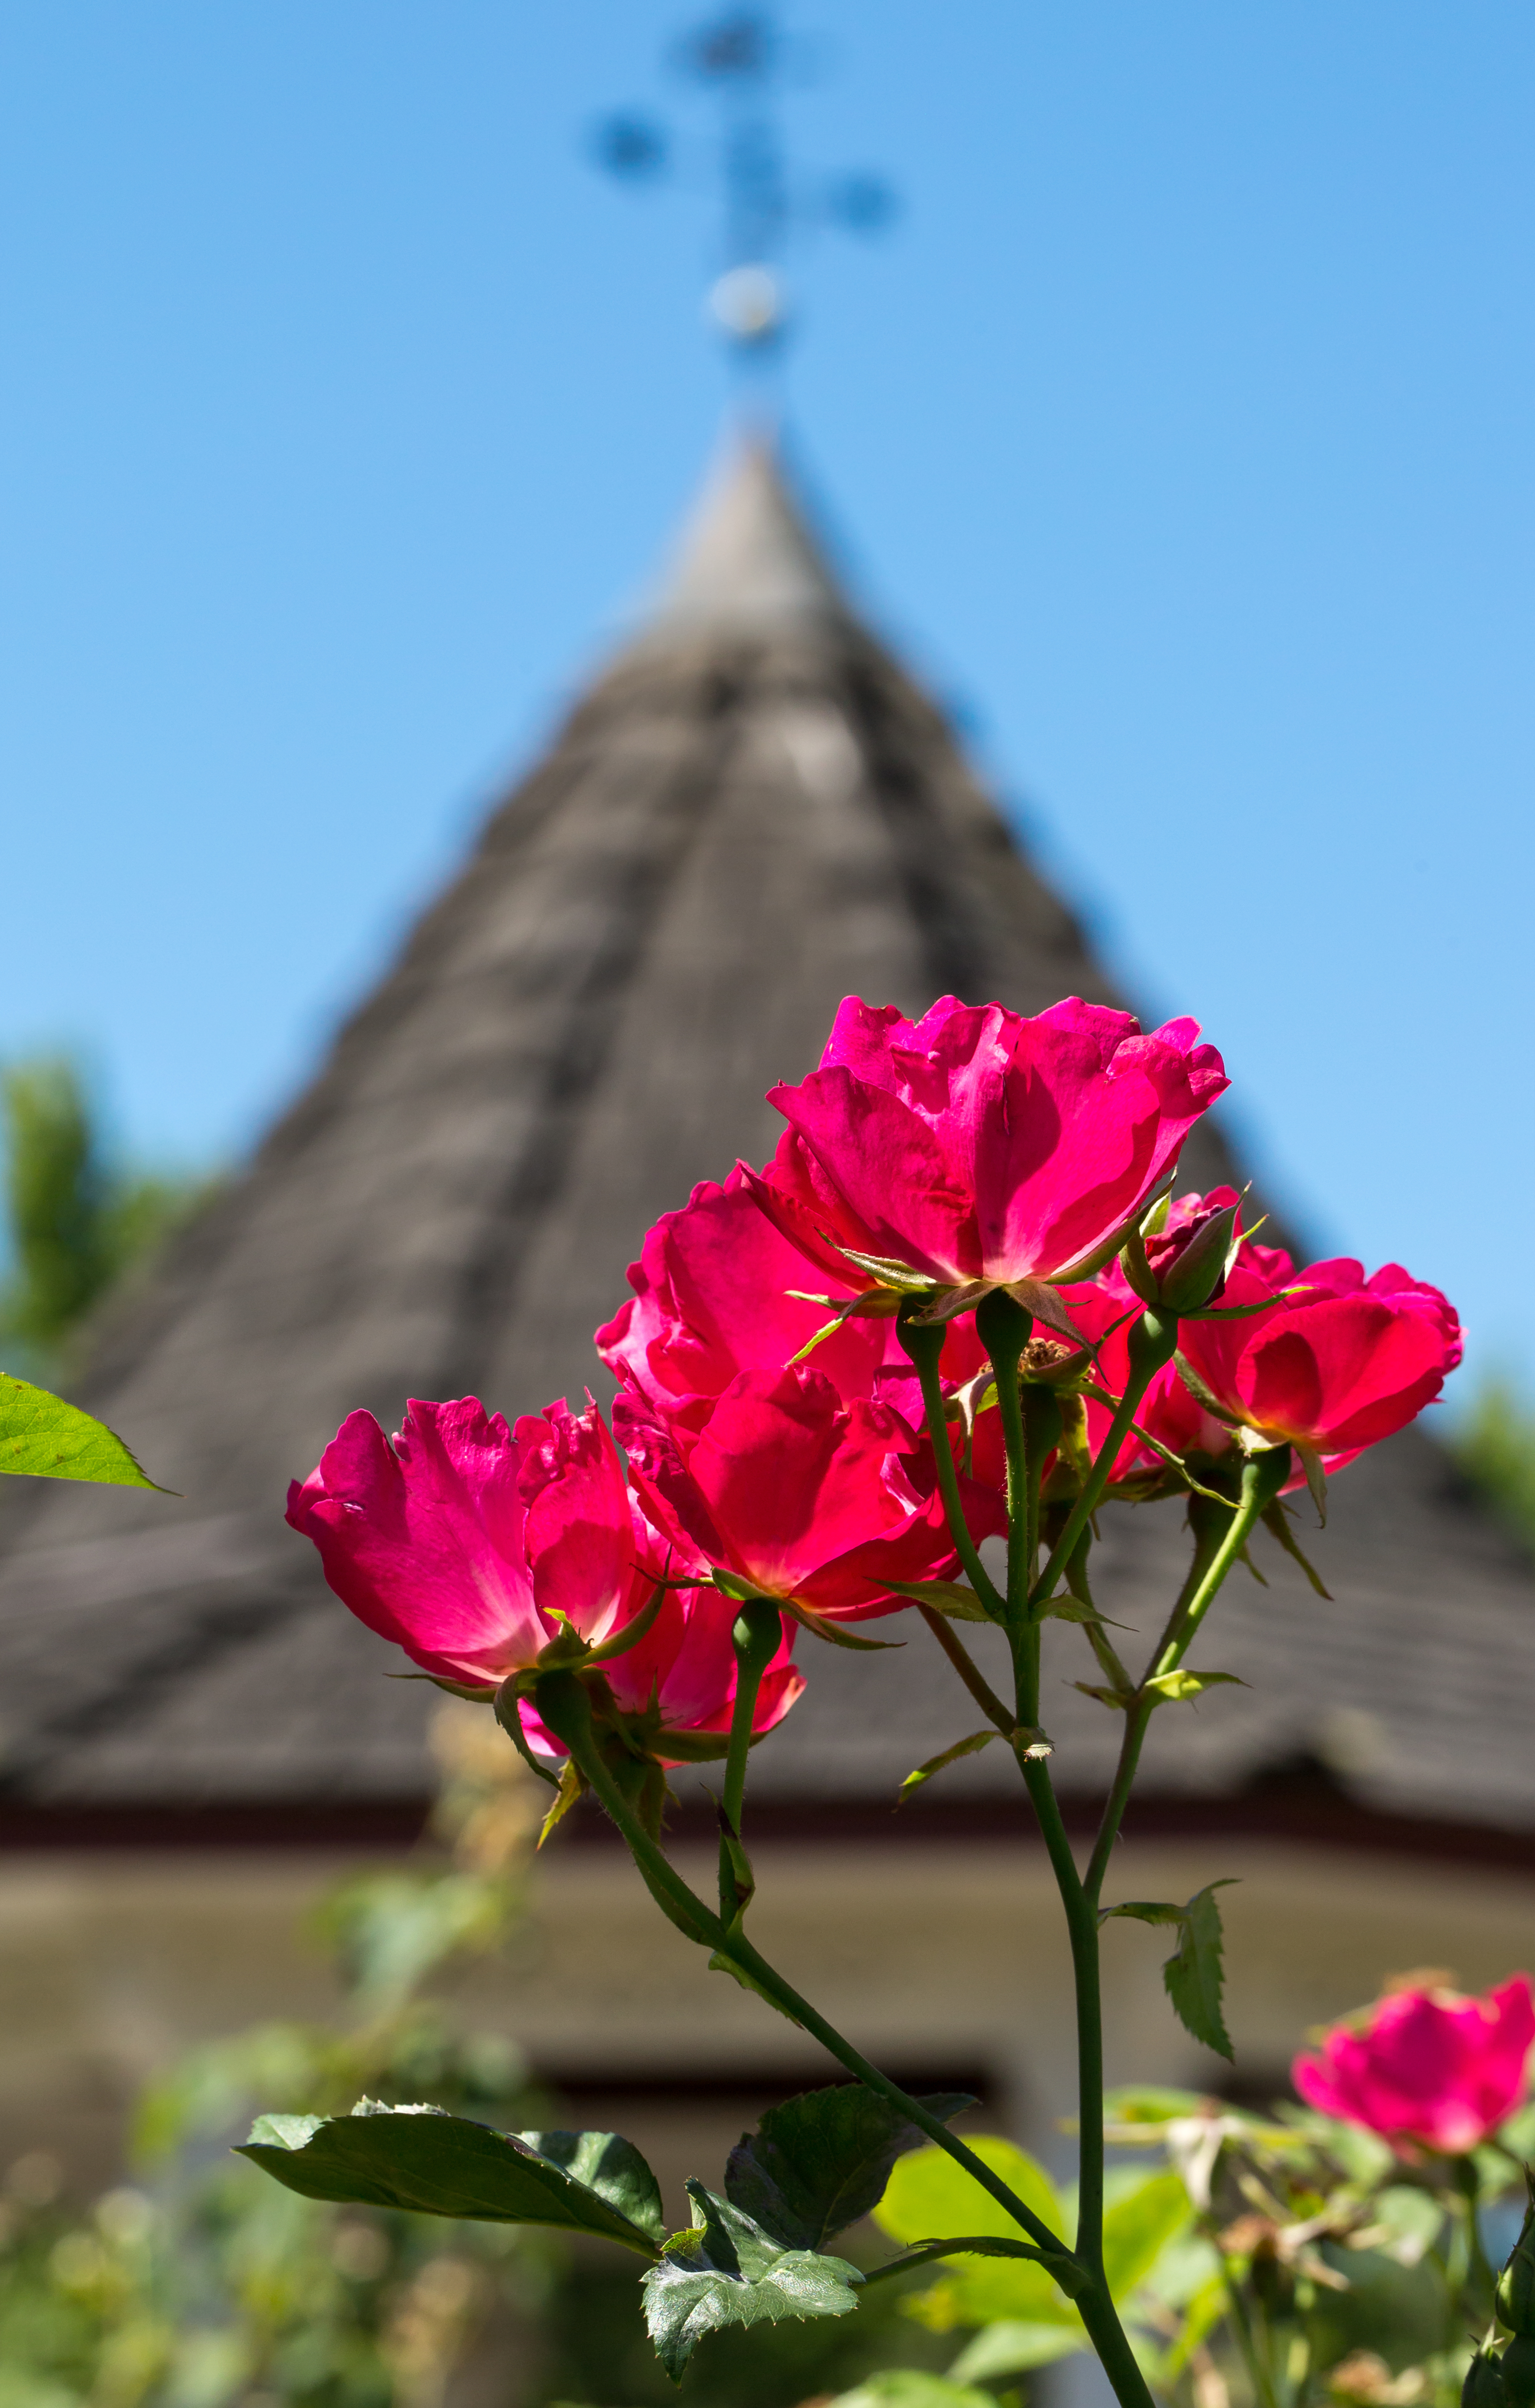
nature, blossom, plant, flower, petal, rose, park, gazebo, botany, garden, flora, wildflower, flowers, roses, salem, oregon, macro photography, bushpark, flowering plant, garden roses, rose family, land plant